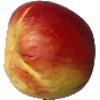
Label: red_yellow_apple